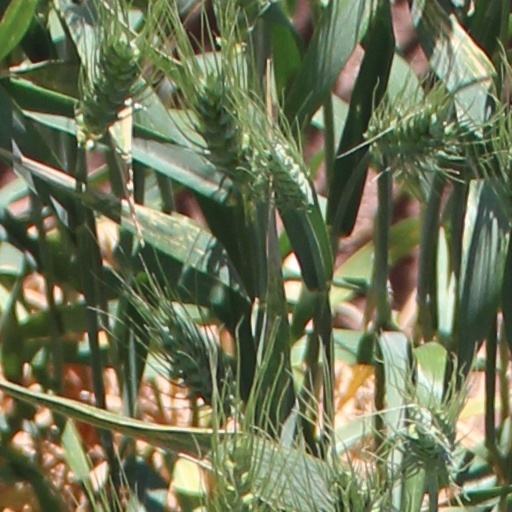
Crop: wheat